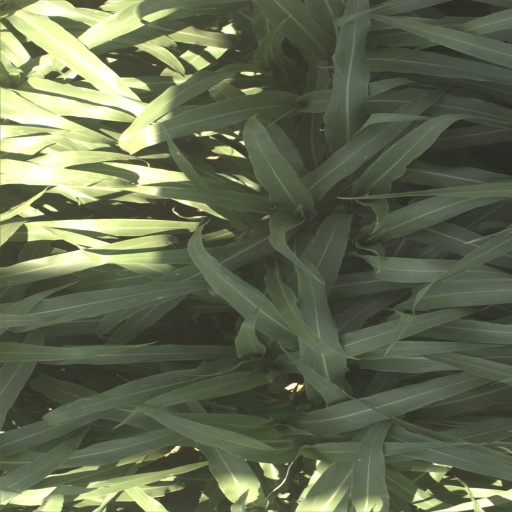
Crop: sorghum